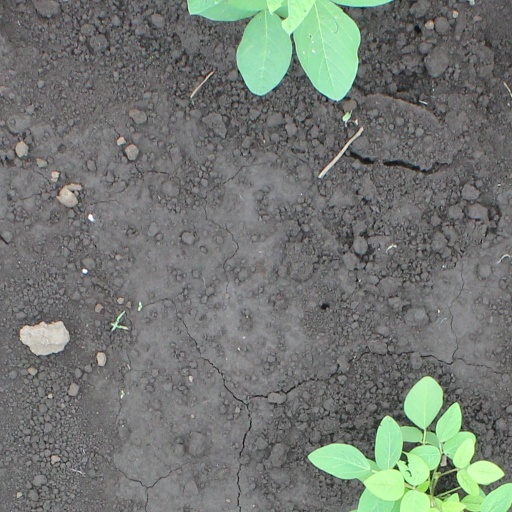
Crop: soybean